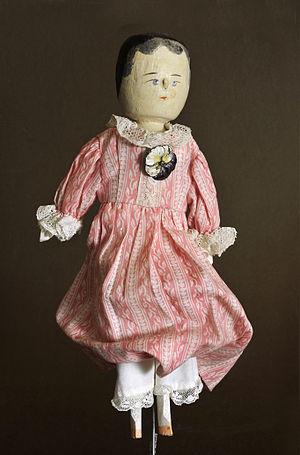
Terreurs nocturnes est le neuvième épisode de la sixième saison de la deuxième série de la série télévisée britannique de science-fiction Doctor Who, diffusé sur BBC One le 3 septembre 2011. Il s'agit du deuxième épisode de la seconde demi-saison 2011 de la série.